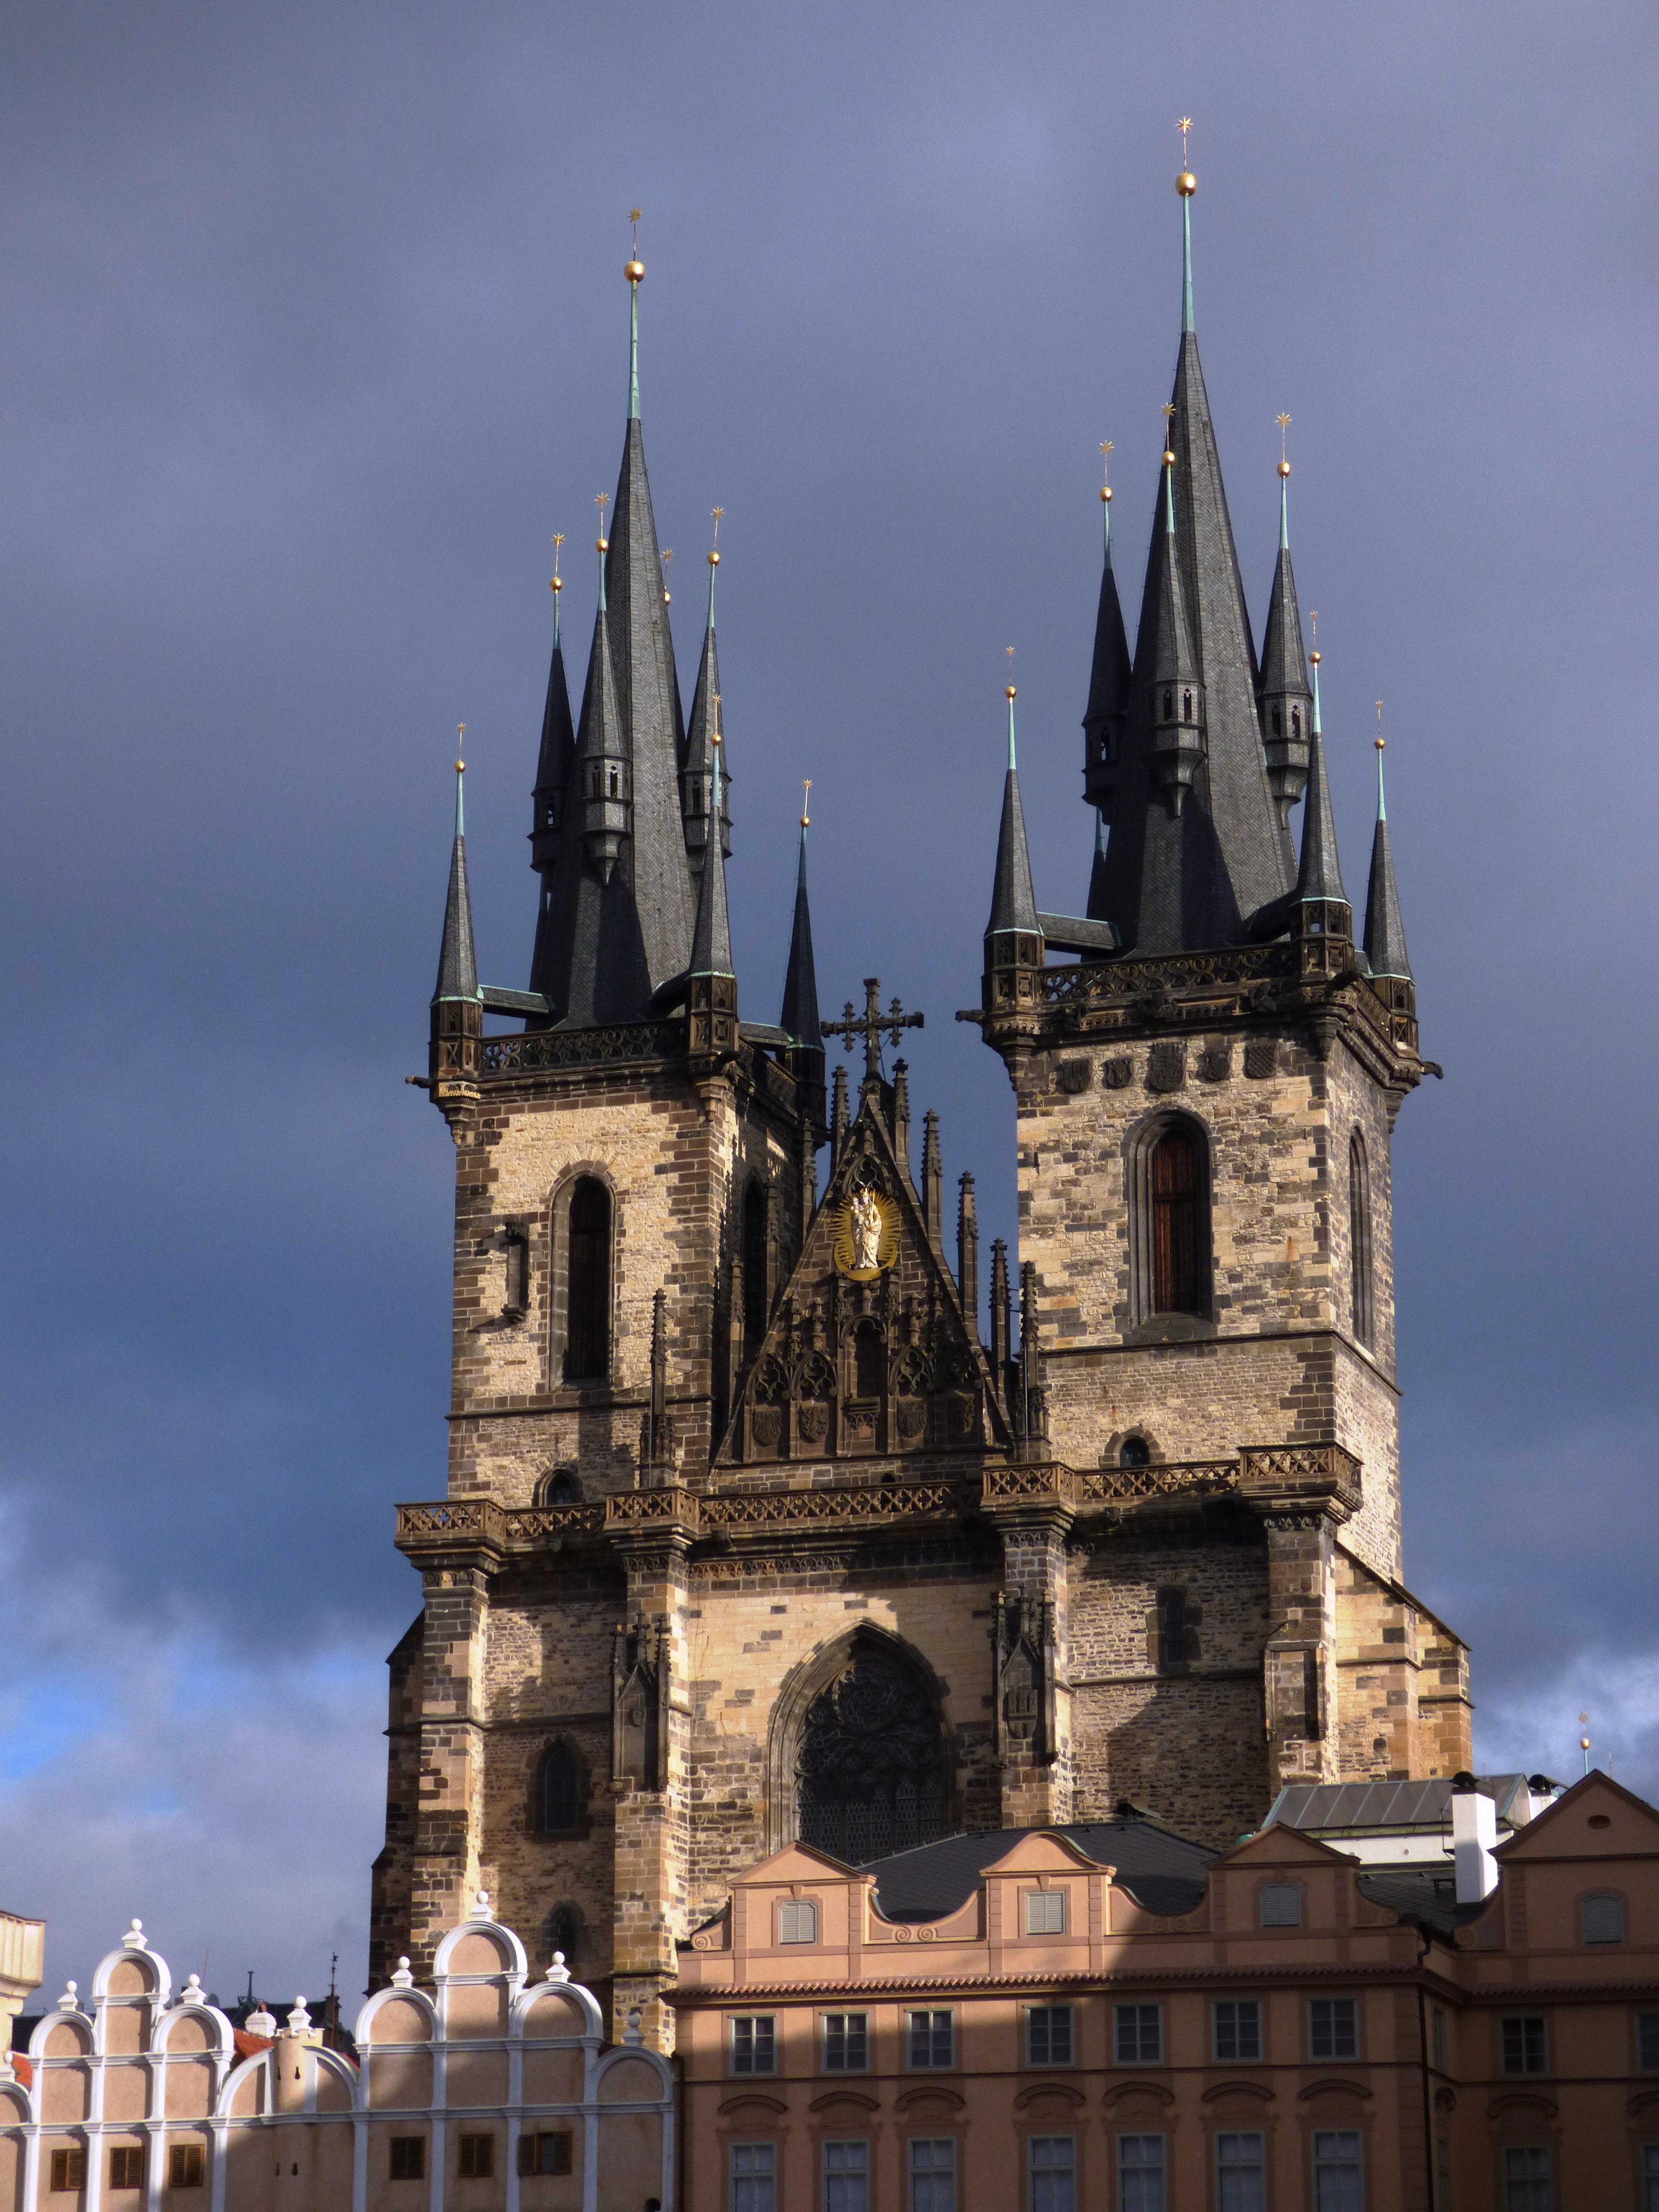
architecture, building, monument, tower, shadow, landmark, cathedral, prague, tourism, gothic, place of worship, temple, towers, spire, steeple, sacred building, gothic architecture, the cathedral